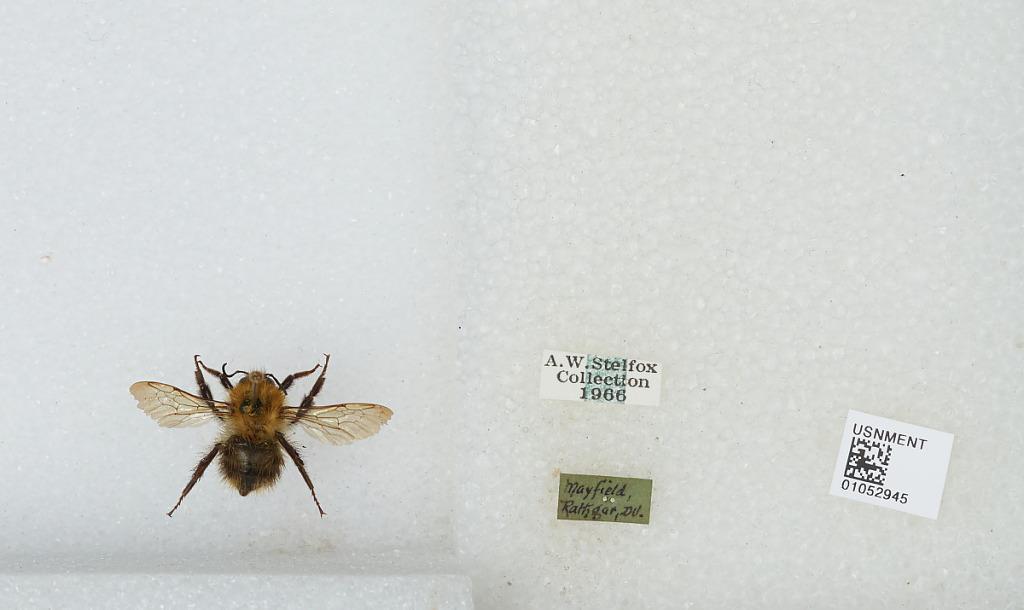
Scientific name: Bombus sp.
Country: Ireland
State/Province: Dublin
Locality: Mayfield, Rathgar
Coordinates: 53.3189, -6.2692